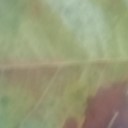
Label: Leaf_rust